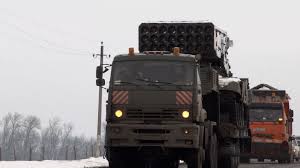
Label: TOS-1